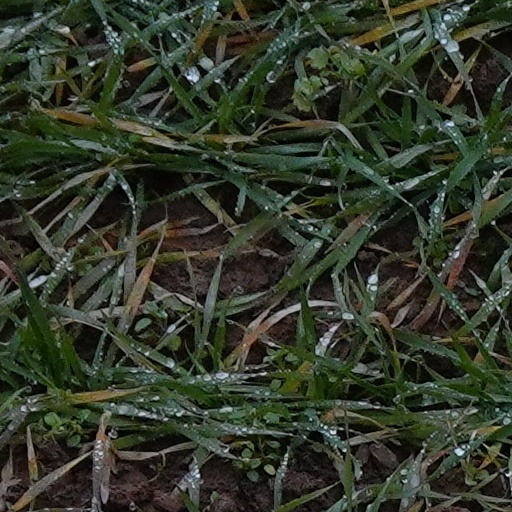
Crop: wheat